Whipple Expedition

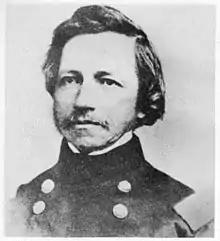
Amiel Weeks Whipple

The Whipple Expedition (1853–1854) was led by Lieutenant Amiel Weeks Whipple and tasked with conducting a survey from Fort Smith, Arkansas, to Los Angeles, California, along the 35th parallel north. The expedition lasted for nine months and traveled .